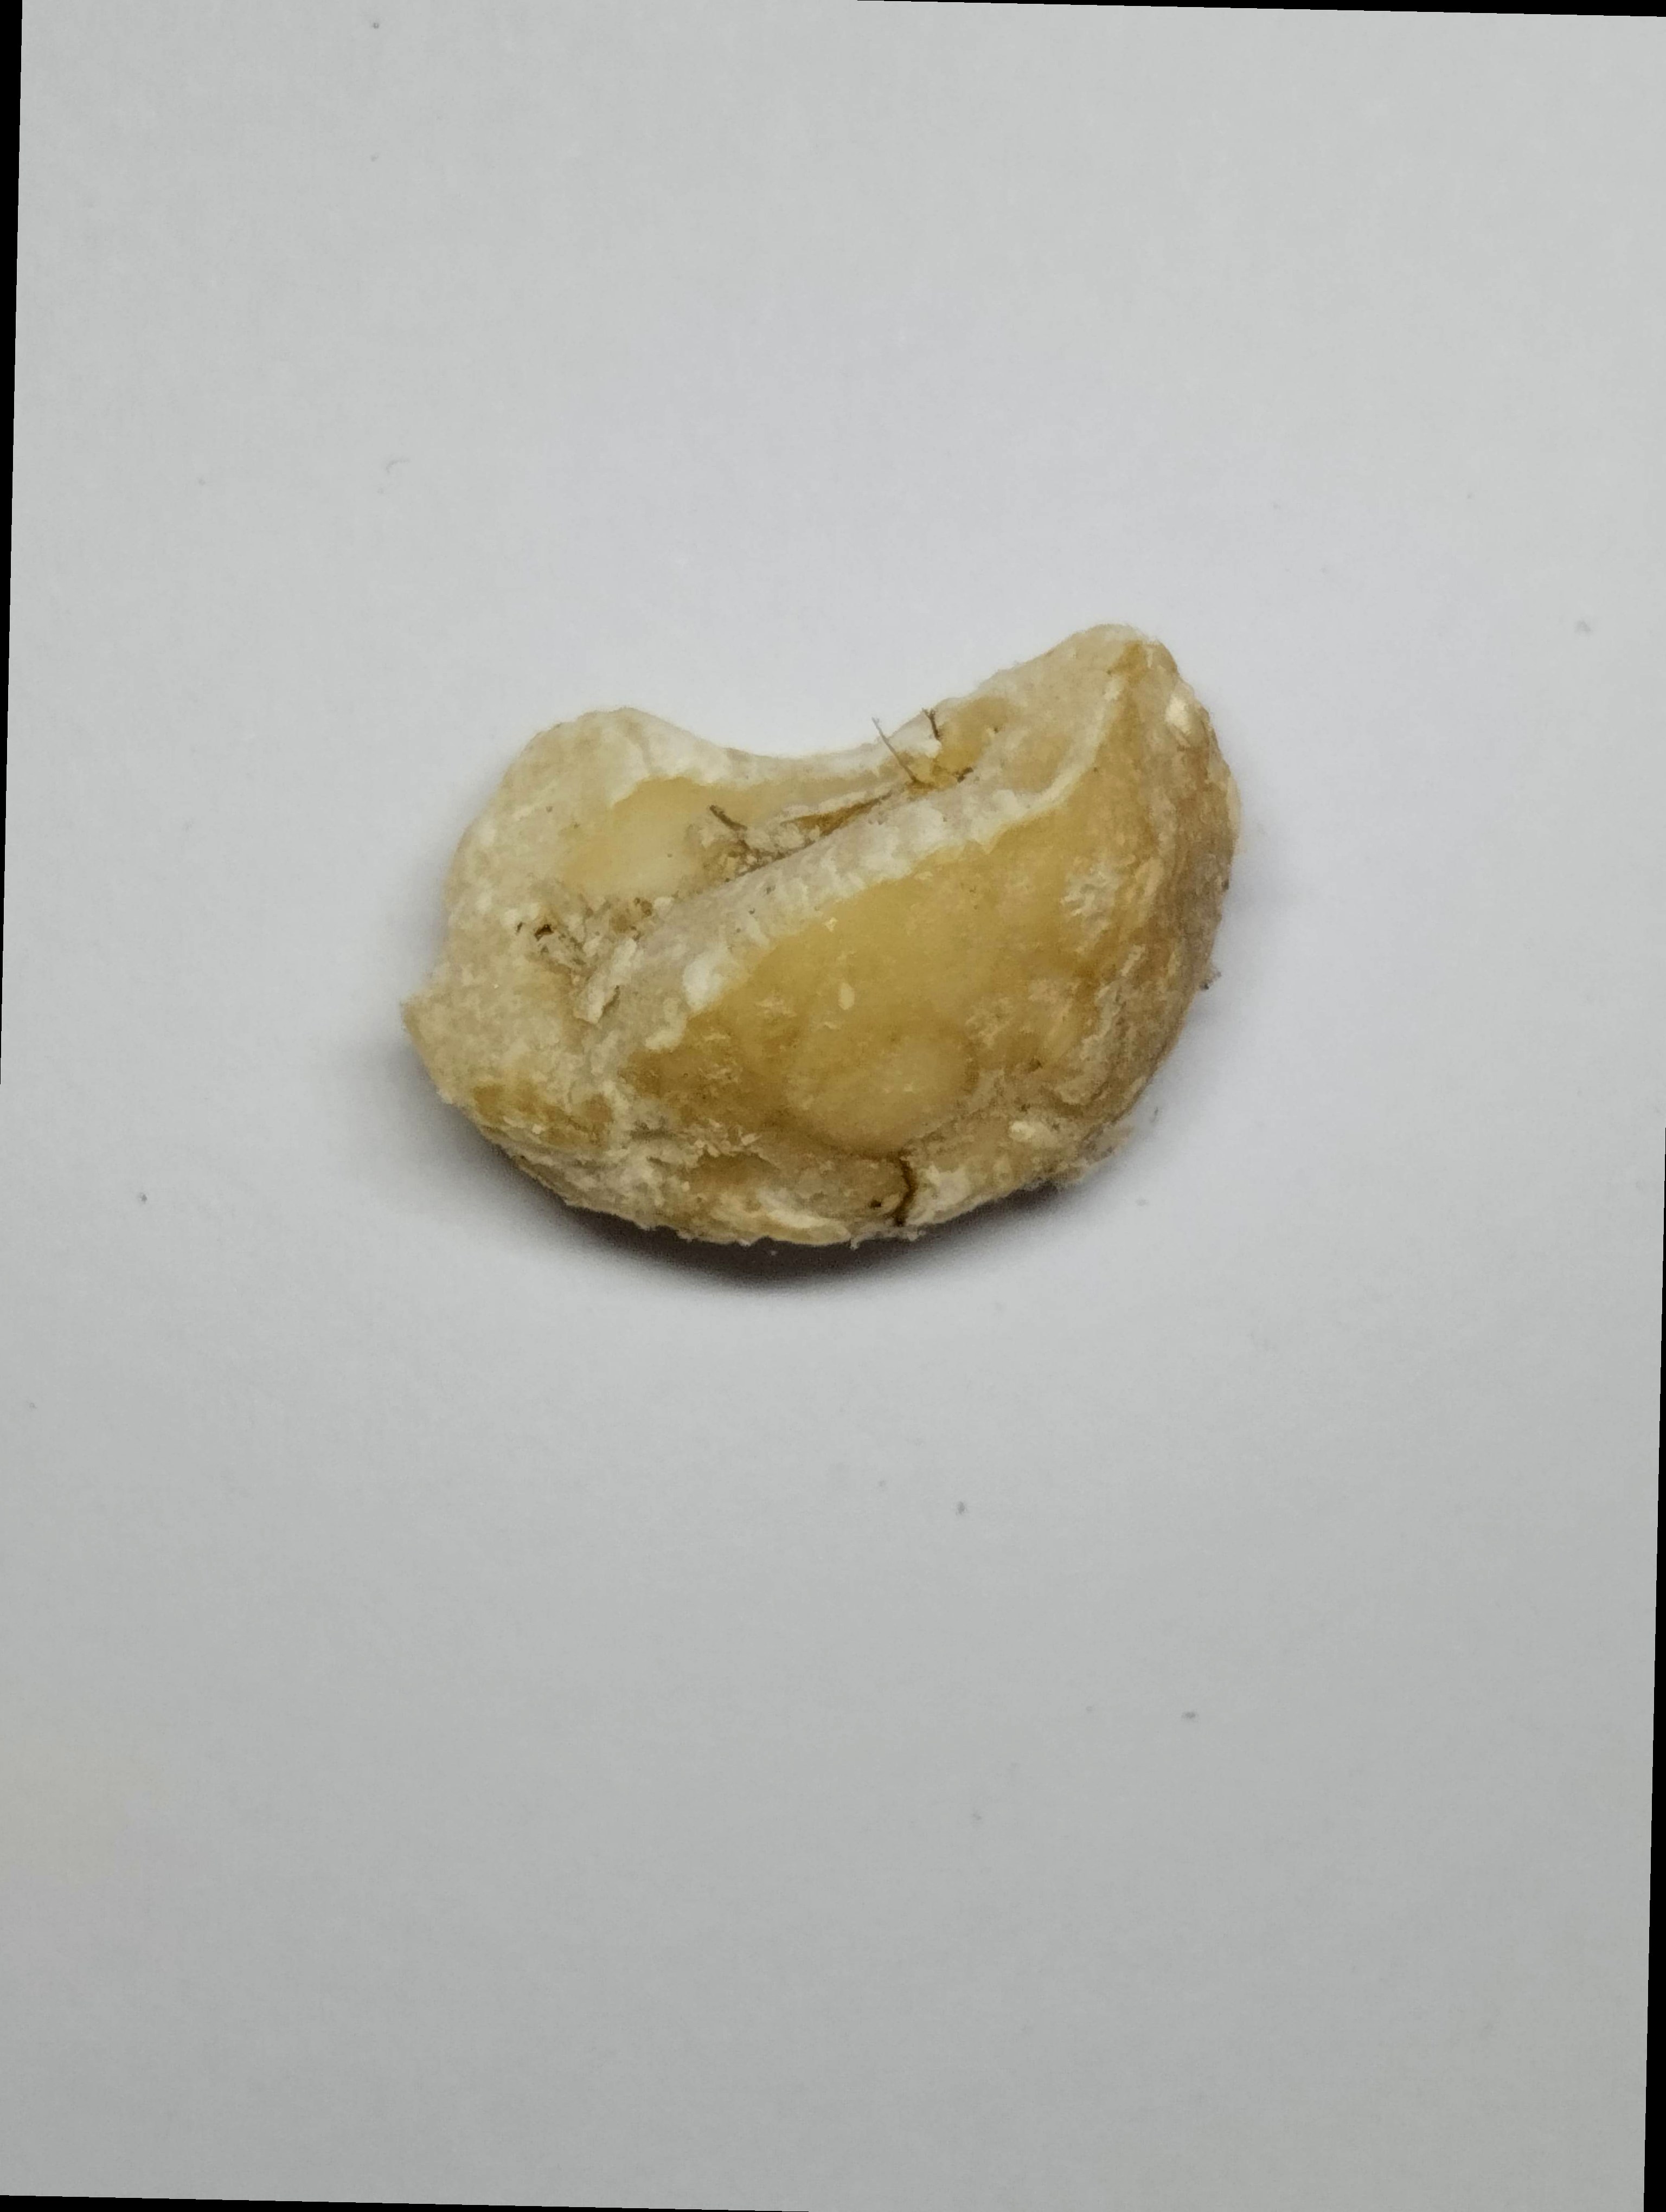
Label: rusak (damaged seed)